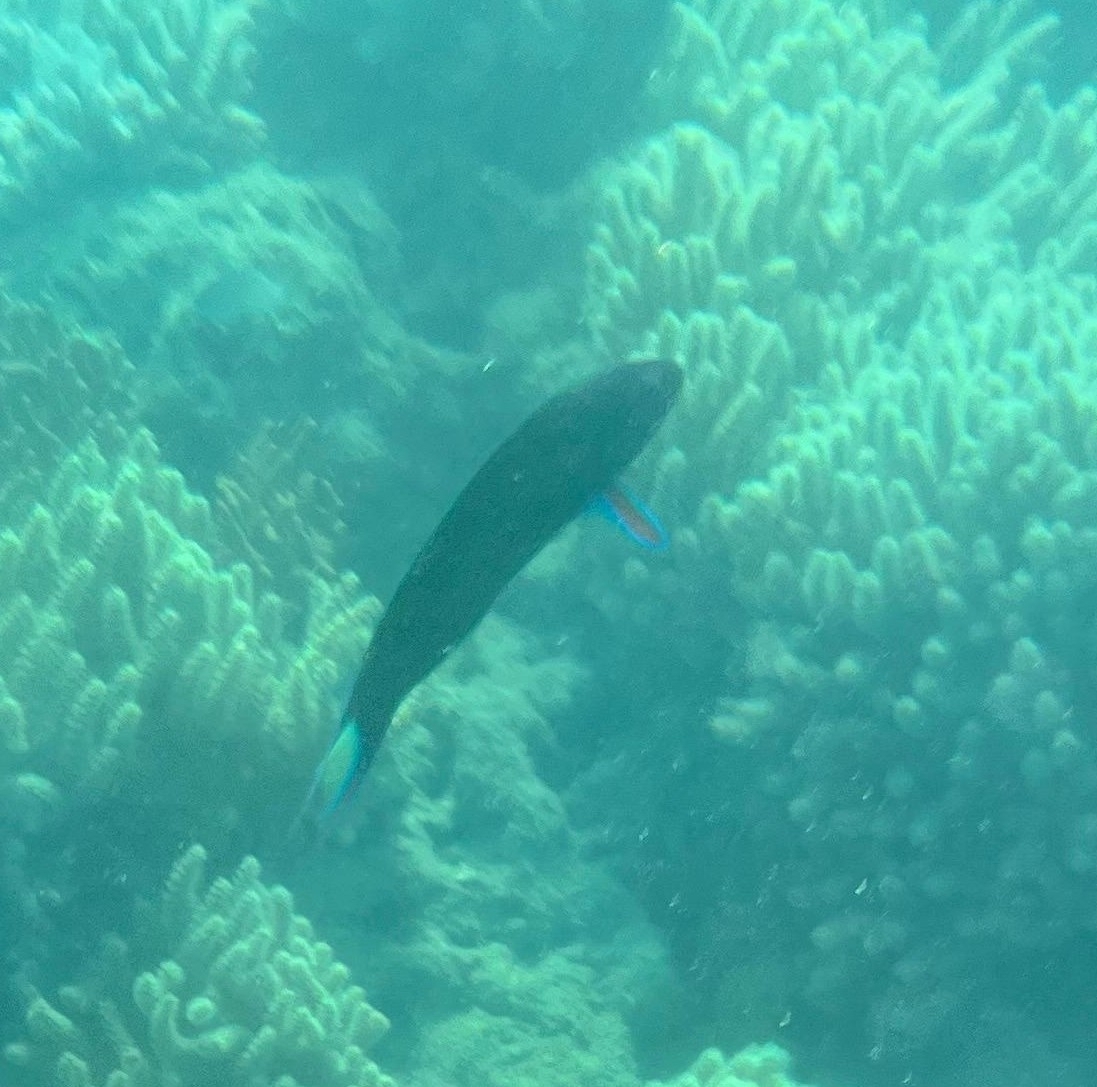
Thalassoma lunare (Moon Wrasse)